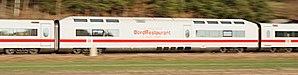
Une voiture-restaurant est une voiture de chemin de fer généralement incorporée dans un train à grand parcours, à bord de laquelle les repas sont servis à table comme dans un restaurant fixe.